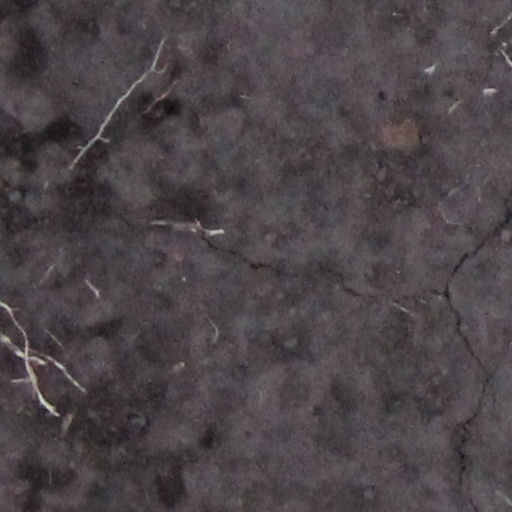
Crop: wheat